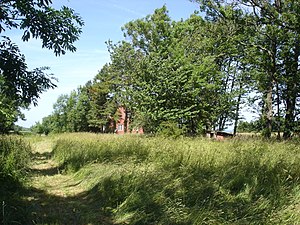
Allingebanen / Standsningssteder / Bevarede stationsbygninger
Humledal Station
Allingebanen mellem Rønne og Allinge-Sandvig var en jernbane, der blev anlagt og drevet af Rønne-Allinge Jernbaneselskab, som 1. april 1934 indgik i De Bornholmske Jernbaner sammen med Nexøbanen og Gudhjembanen. De var alle smalsporede og blev aldrig omlagt til normalspor.